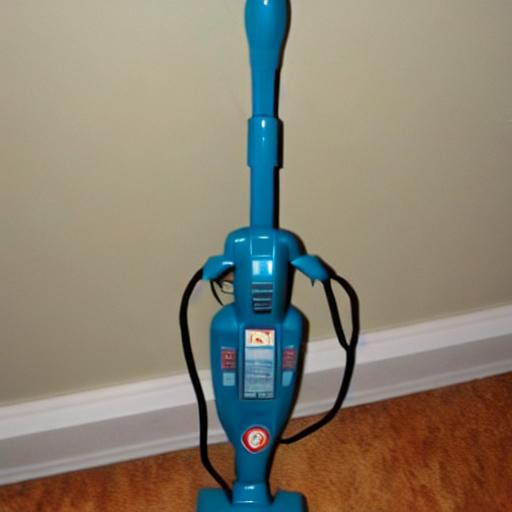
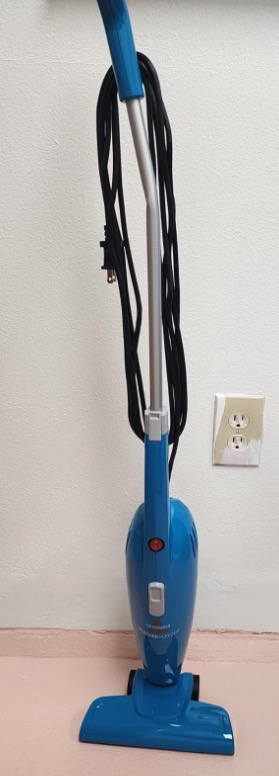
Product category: items_vacuum
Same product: no